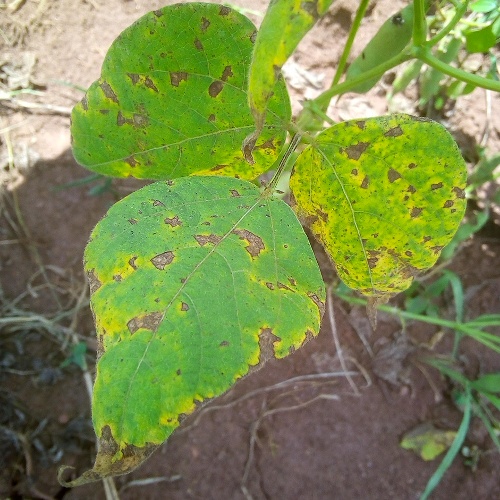
Leaf condition: angular_leaf_spot